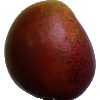
Label: red_mango